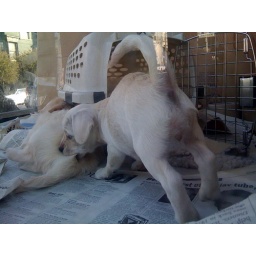
Dogs in the window across the street from us